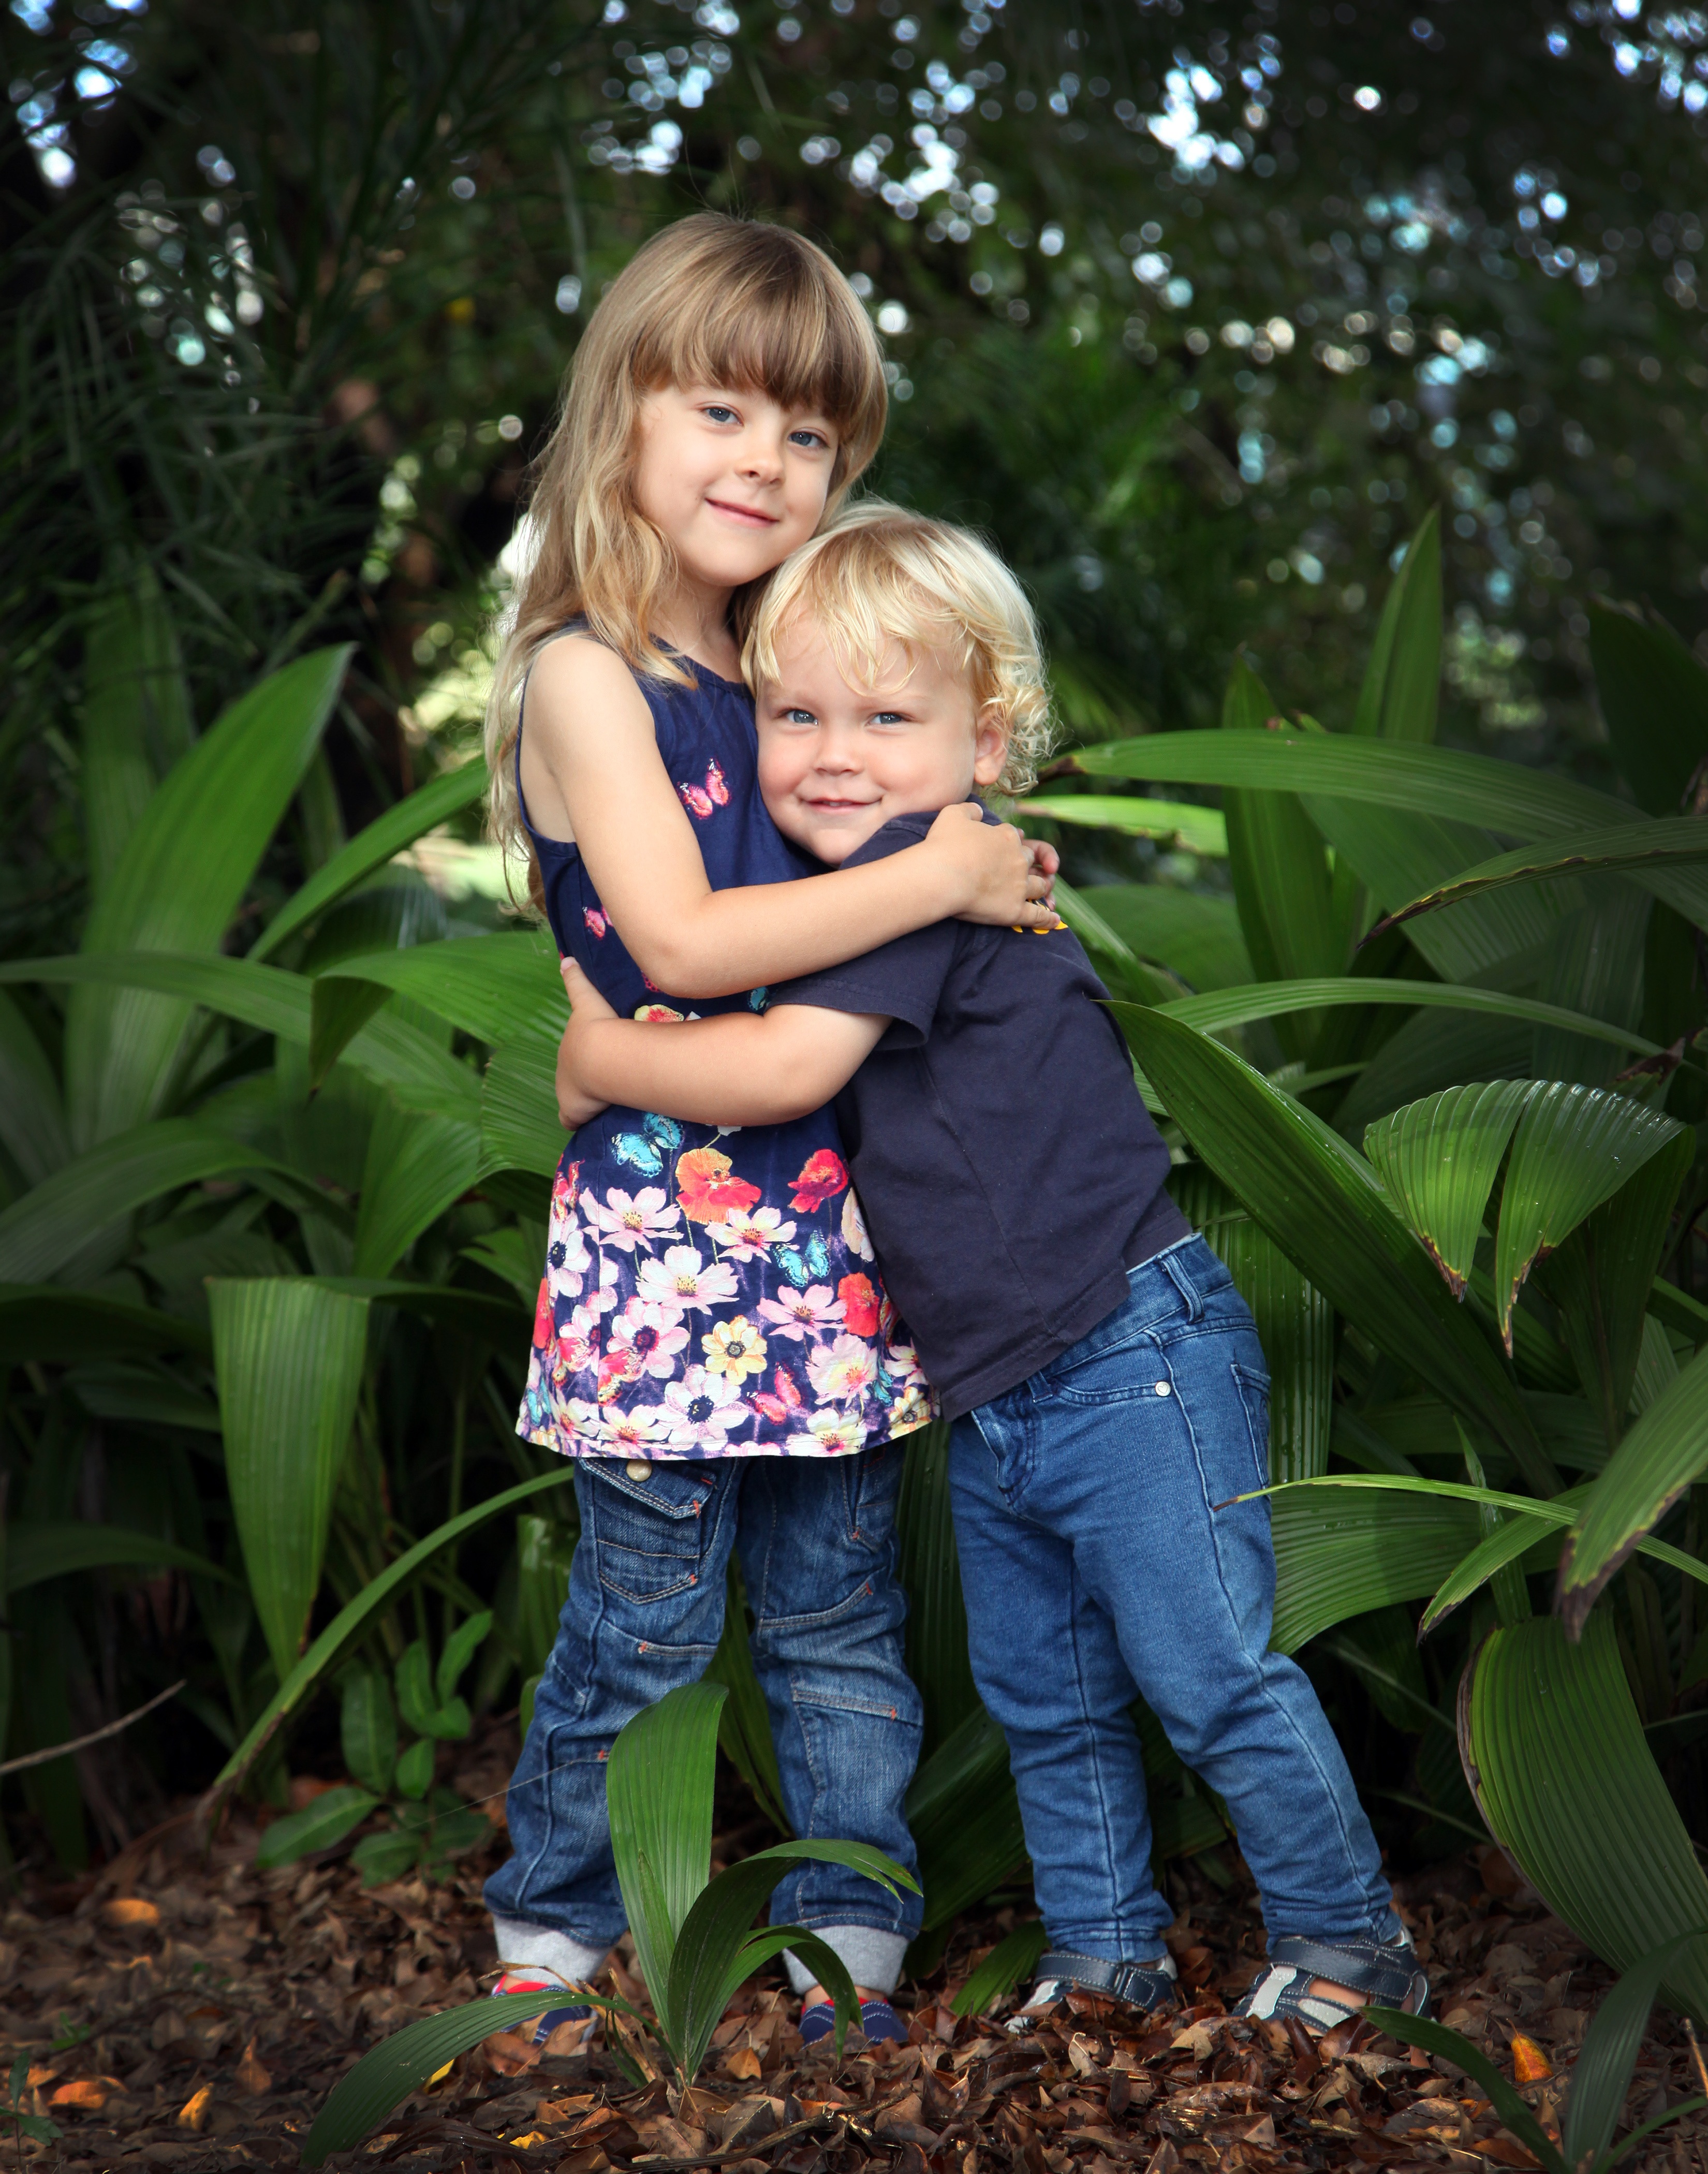
forest, grass, person, people, lawn, play, flower, portrait, jungle, autumn, backyard, child, garden, together, caucasian, outdoors, family, children, happy, toddler, sister, brother, portrait photography